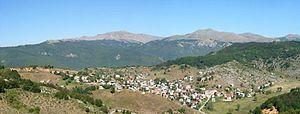
Lazaropolé est un village de l'ouest de la Macédoine du Nord, situé dans la municipalité de Mavrovo et Rostoucha. Le village ne comptait aucun habitant à l'année en 2002. Il est réputé pour son architecture traditionnelle et il était autrefois un grand centre artisanal pour les Miyaks, une petite communauté macédonienne de la région.